Joggins Formation

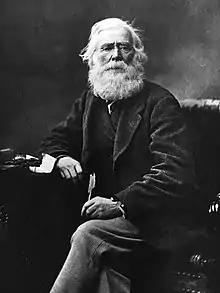
Photograph of William Edmond Logan

The General Mining Association (GMA) took over nearly all Nova Scotian mining operations in 1827. In 1825, the Duke of York had been deeply in debt to Rundell, Bridge & Co. when the firm learned of the 1788 lease that would have granted him mineral rights to all of Nova Scotia. A mining engineer was sent by Rundell, Bridge & Co. to scout Nova Scotia for copper, and while little of it was found the engineer reported that the colony was rich in coal. At the firm's insistence, the 1788 lease was rewritten to include coal and approved by King George IV. According to the new terms, this granted the Duke mining rights to the following for the next sixty years: